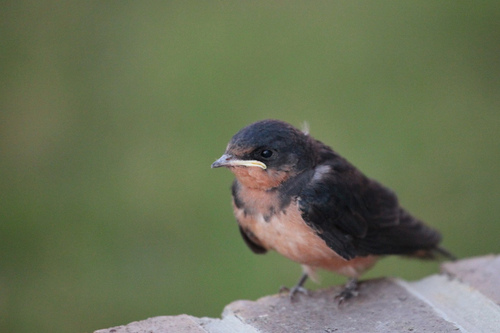
small bird with a whitish-pink underside, dark gray topside, black eyes, yellow short small bil.
a small bird with a peach underbelly and black wings.
this small bird contains a black head, nape, back, wings and tail, along with a light orange and white throat and belly.
this young bird has a pink chin and chest and gray head, back and wings with a tiny beak.
this bird has grey feet, a yellow and grey bill, and an orange breast.
a small bird with a black head, face, coverts, secondaries and rump, but with light red and white feathers along its throat breast belly and vent.
this bird is black with red and has a very short beak.
this little bird has a beige breast and belly, a dark gray back and set of feathers, and a yellow bill.
this black bird has a short, wide beak and an orange throat, an orange breast, and orange belly.
this small bird has rose throat, breast, and belly, with a grey crown and grey back and secondaries.
Species: Barn Swallow